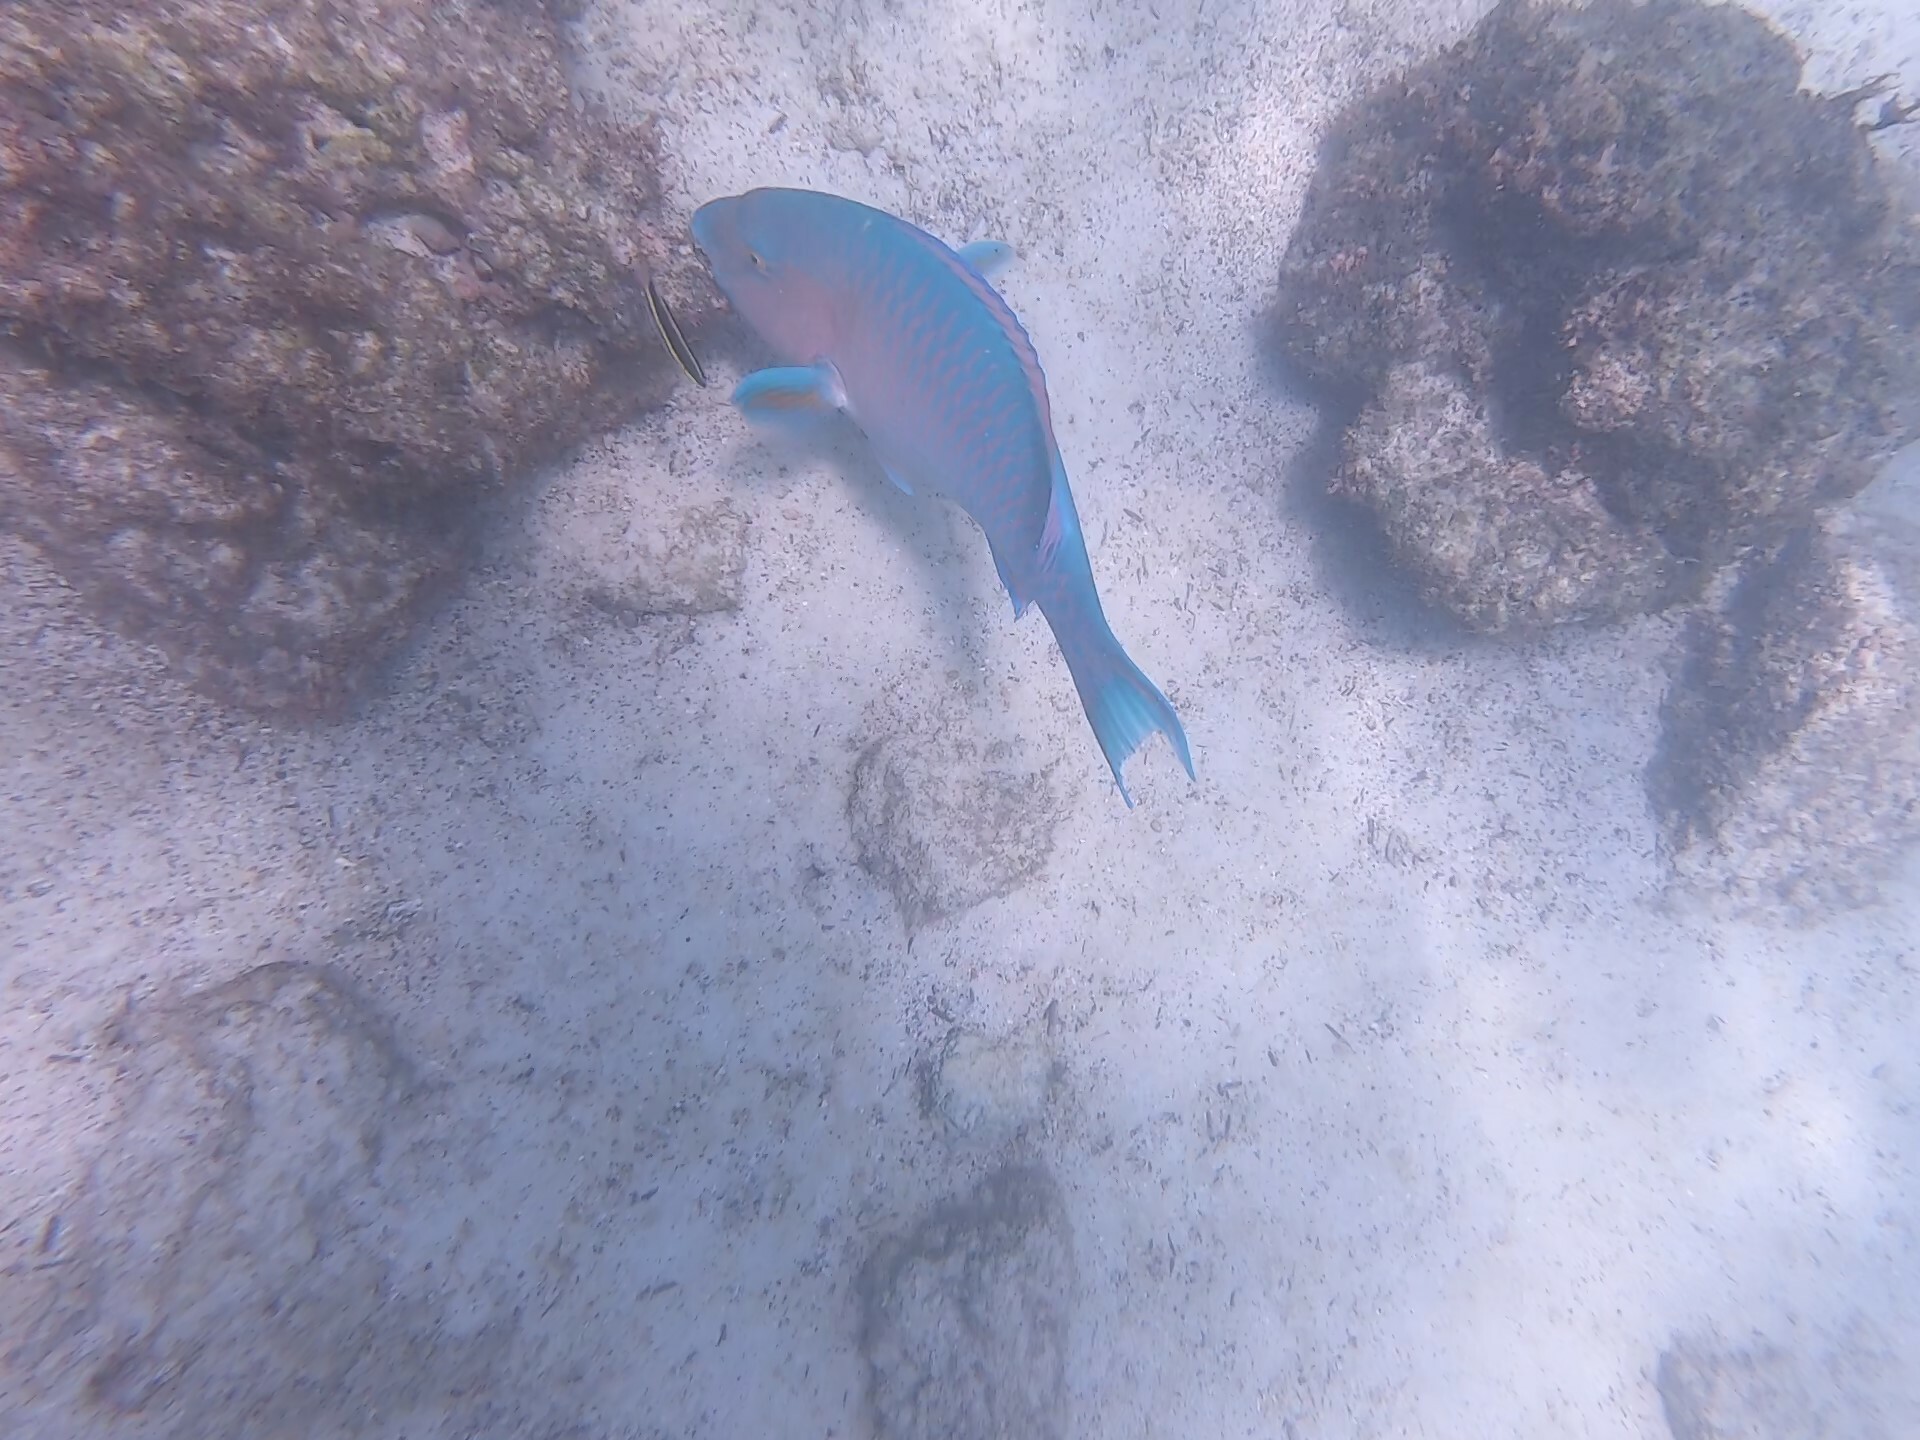
Scarus ghobban (Blue-barred Parrotfish)